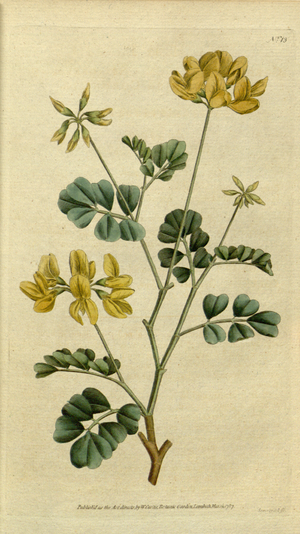
Les coronilles forment un genre composé d'une demi-douzaine d'espèces de la famille des Fabaceae.